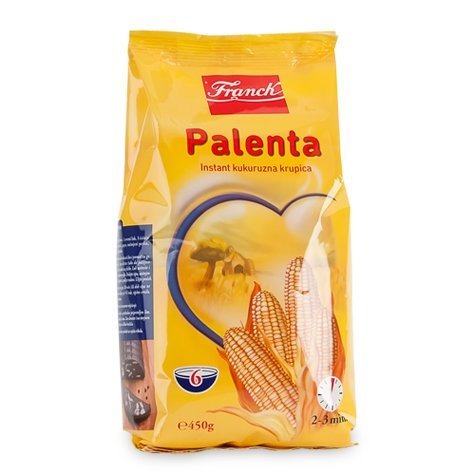
Item Name: FRANCK INSTANT MAIZE MEAL PALENTA 450g
Value: 15.9
Unit: Ounce

Price: 5.48